SS Savannah

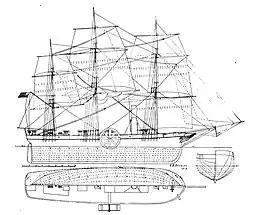
Diagram of "Savannah", showing lines and sail plan.

As the ship was too small to carry much fuel, the engine was intended only for use in calm weather, when the sails were unable to provide a speed of at least four knots. In order to reduce drag and avoid damage when the engine was not in use, the paddlewheel buckets were linked by chains instead of bars, enabling the wheels to be folded up like fans and stored on deck. Similarly, the paddlewheel guards were made of canvas stretched over a metal frame which could also be packed away when not required. The whole process of retracting the wheels and guards took no more than about 15 minutes. "Savannah" is the only known ship to have been fitted with retractable paddlewheels.